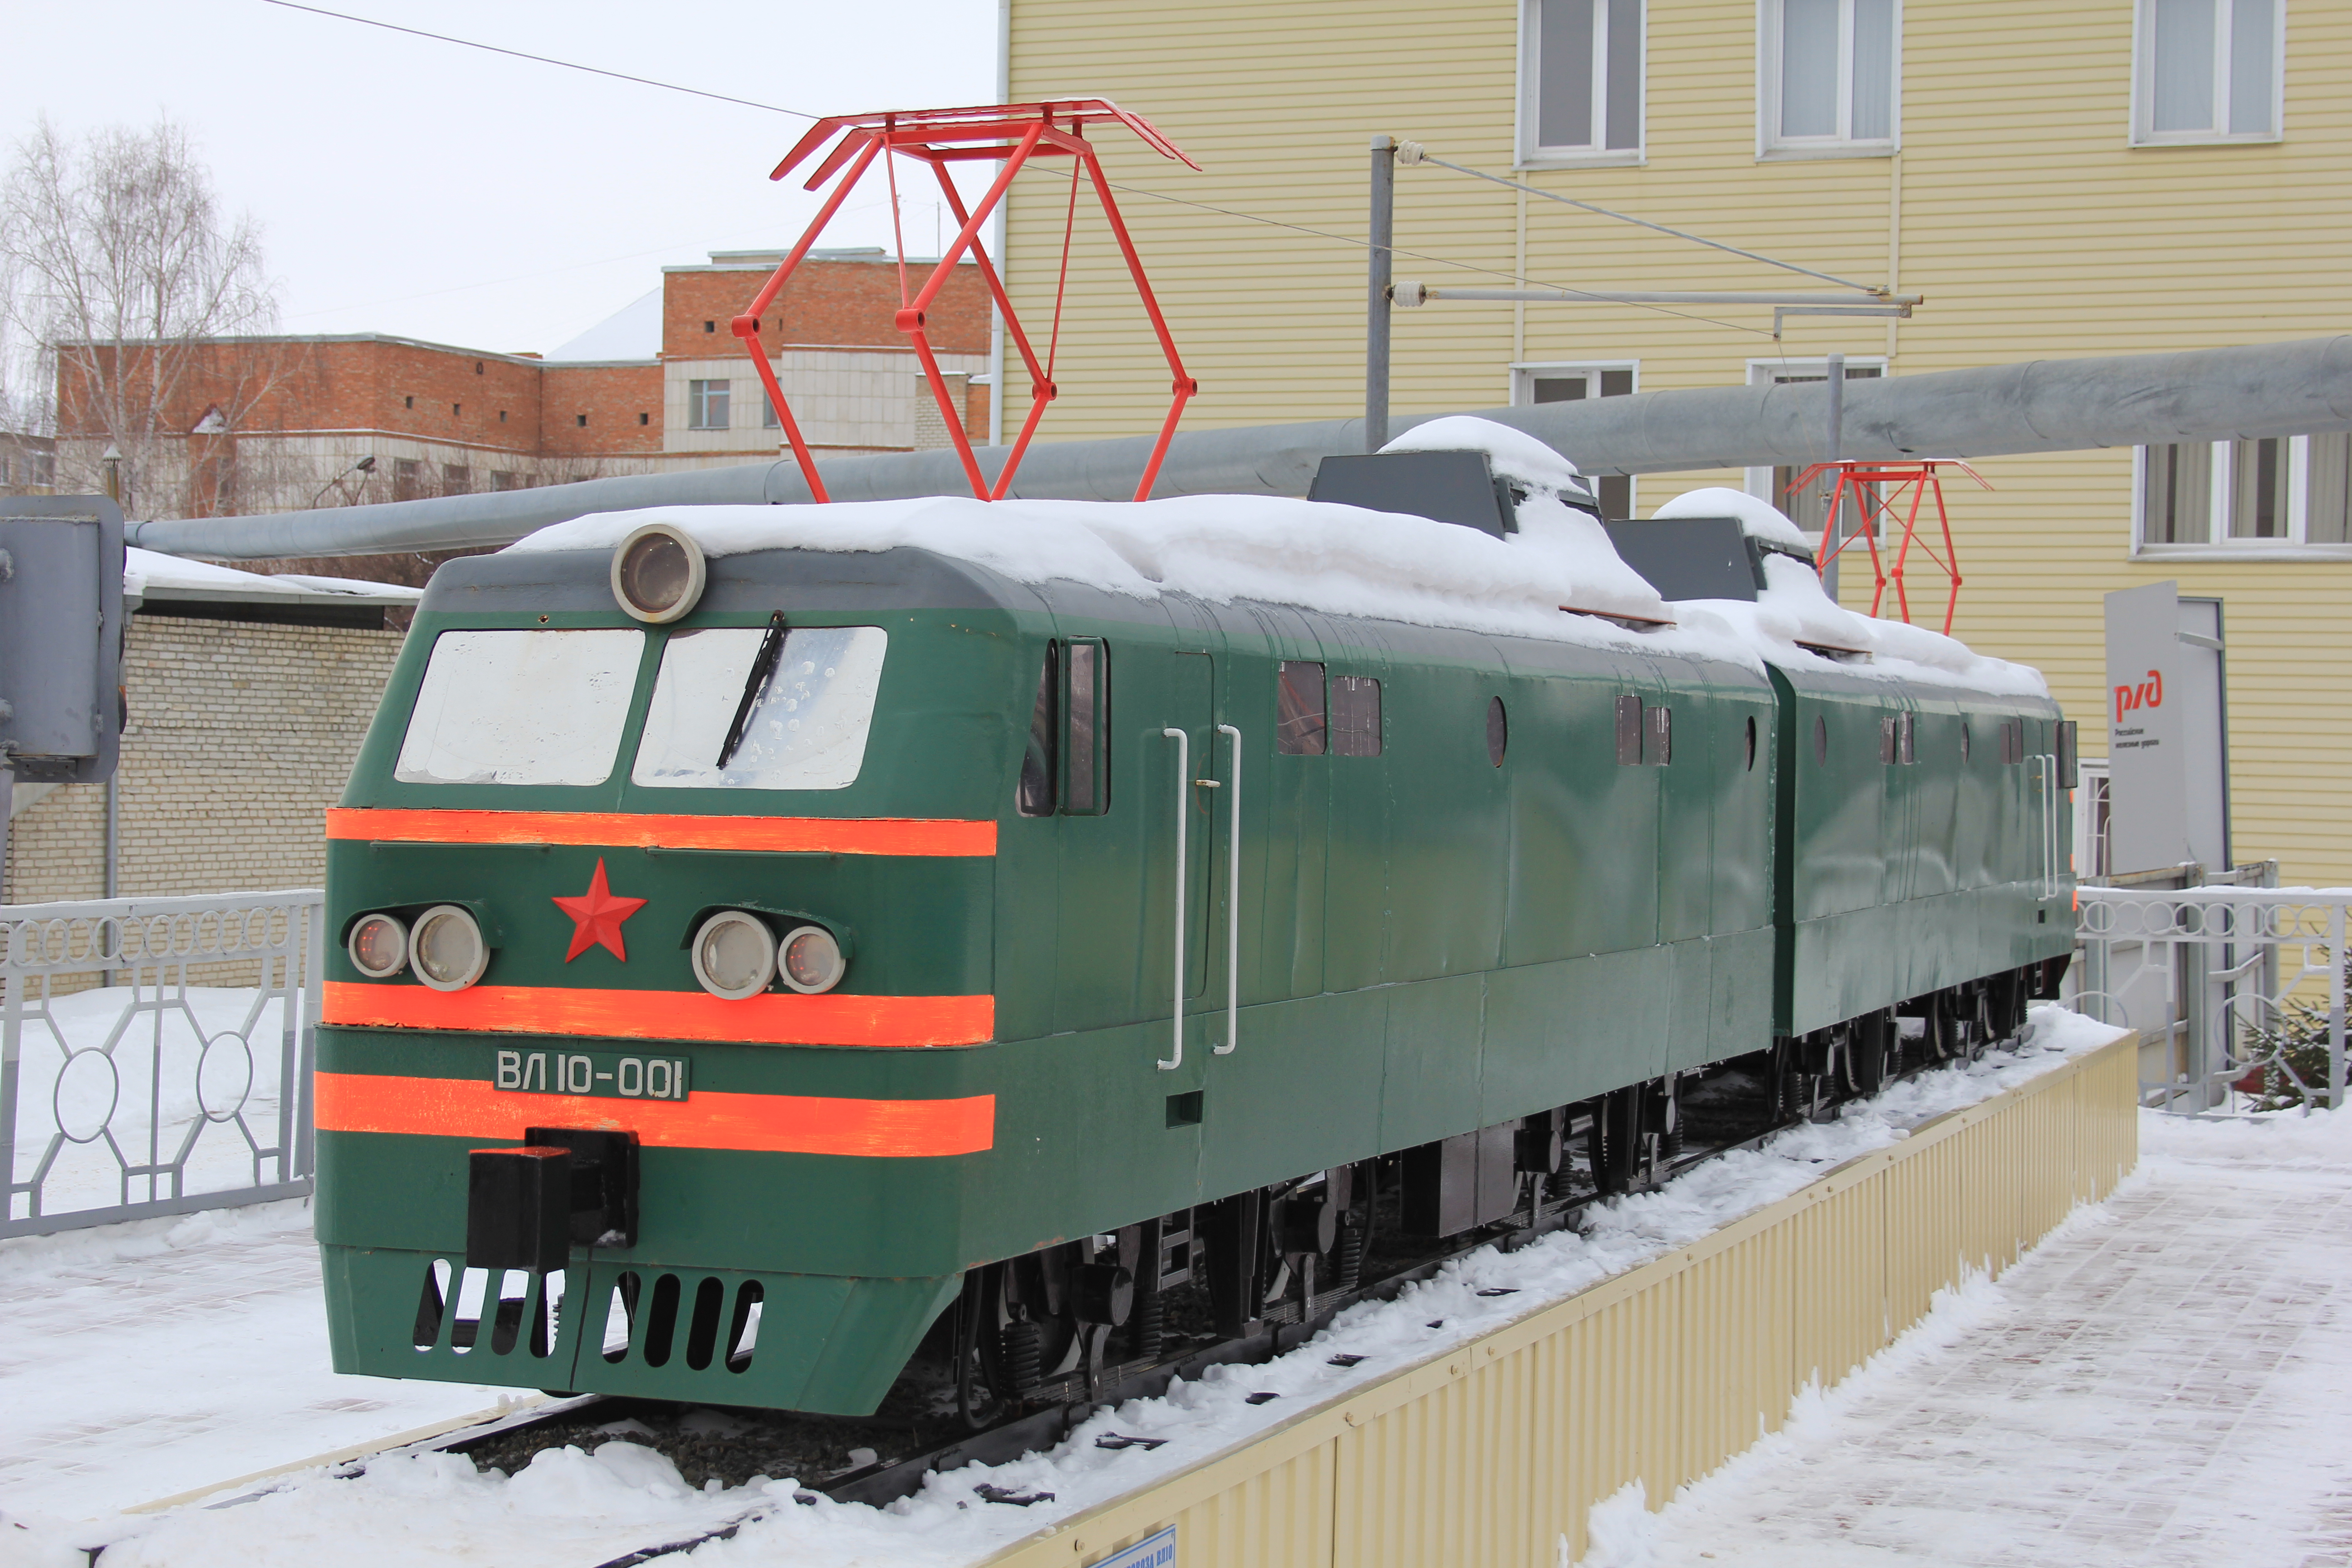
monument, electric locomotive, locomotive, railway, trains, station, vehicle, transport, train, rolling stock, mode of transport, track, railroad car, public transport, rolling, metal, snow